Transcendental Étude No. 8 (Liszt)

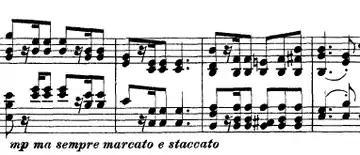
The main theme of the Transcendental Étude No. 8, in E-flat major

Transcendental Étude No. 8 in C minor, "Wilde Jagd" (Wild Hunt) is the eighth of twelve Transcendental Études by Franz Liszt.